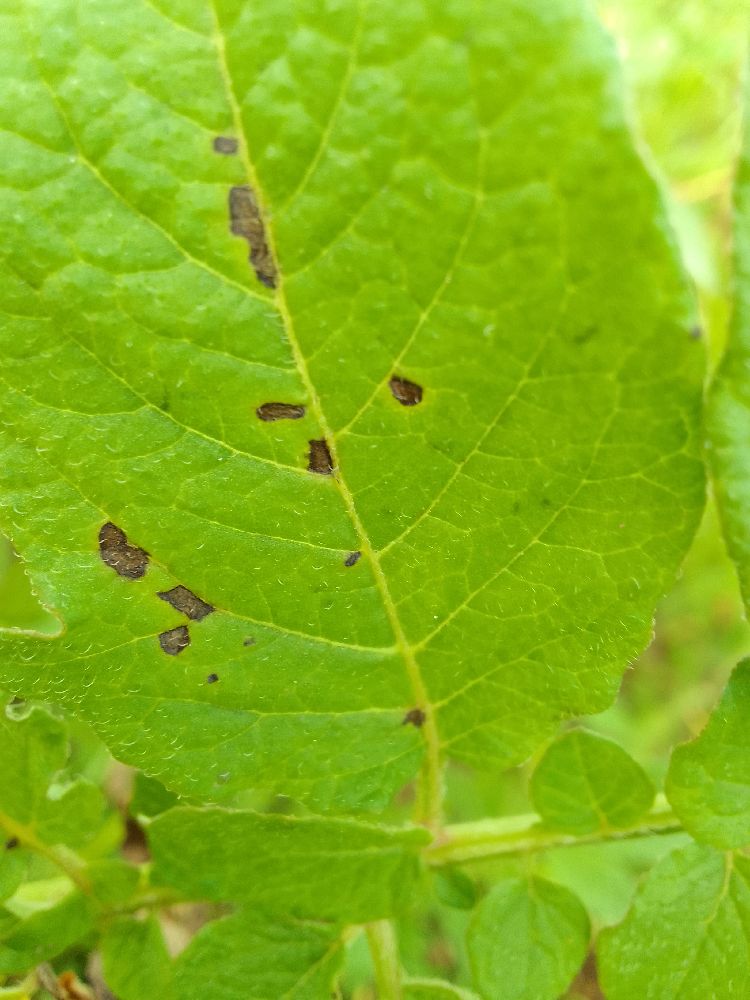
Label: Early blight